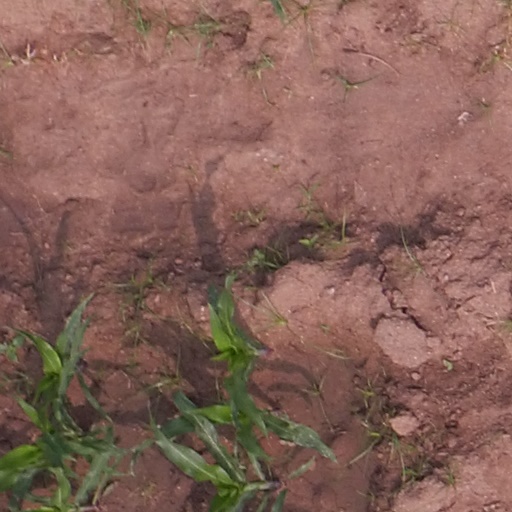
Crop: maize; corn